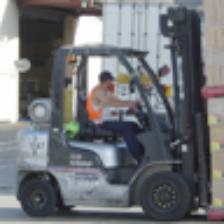
Label: NonHuman